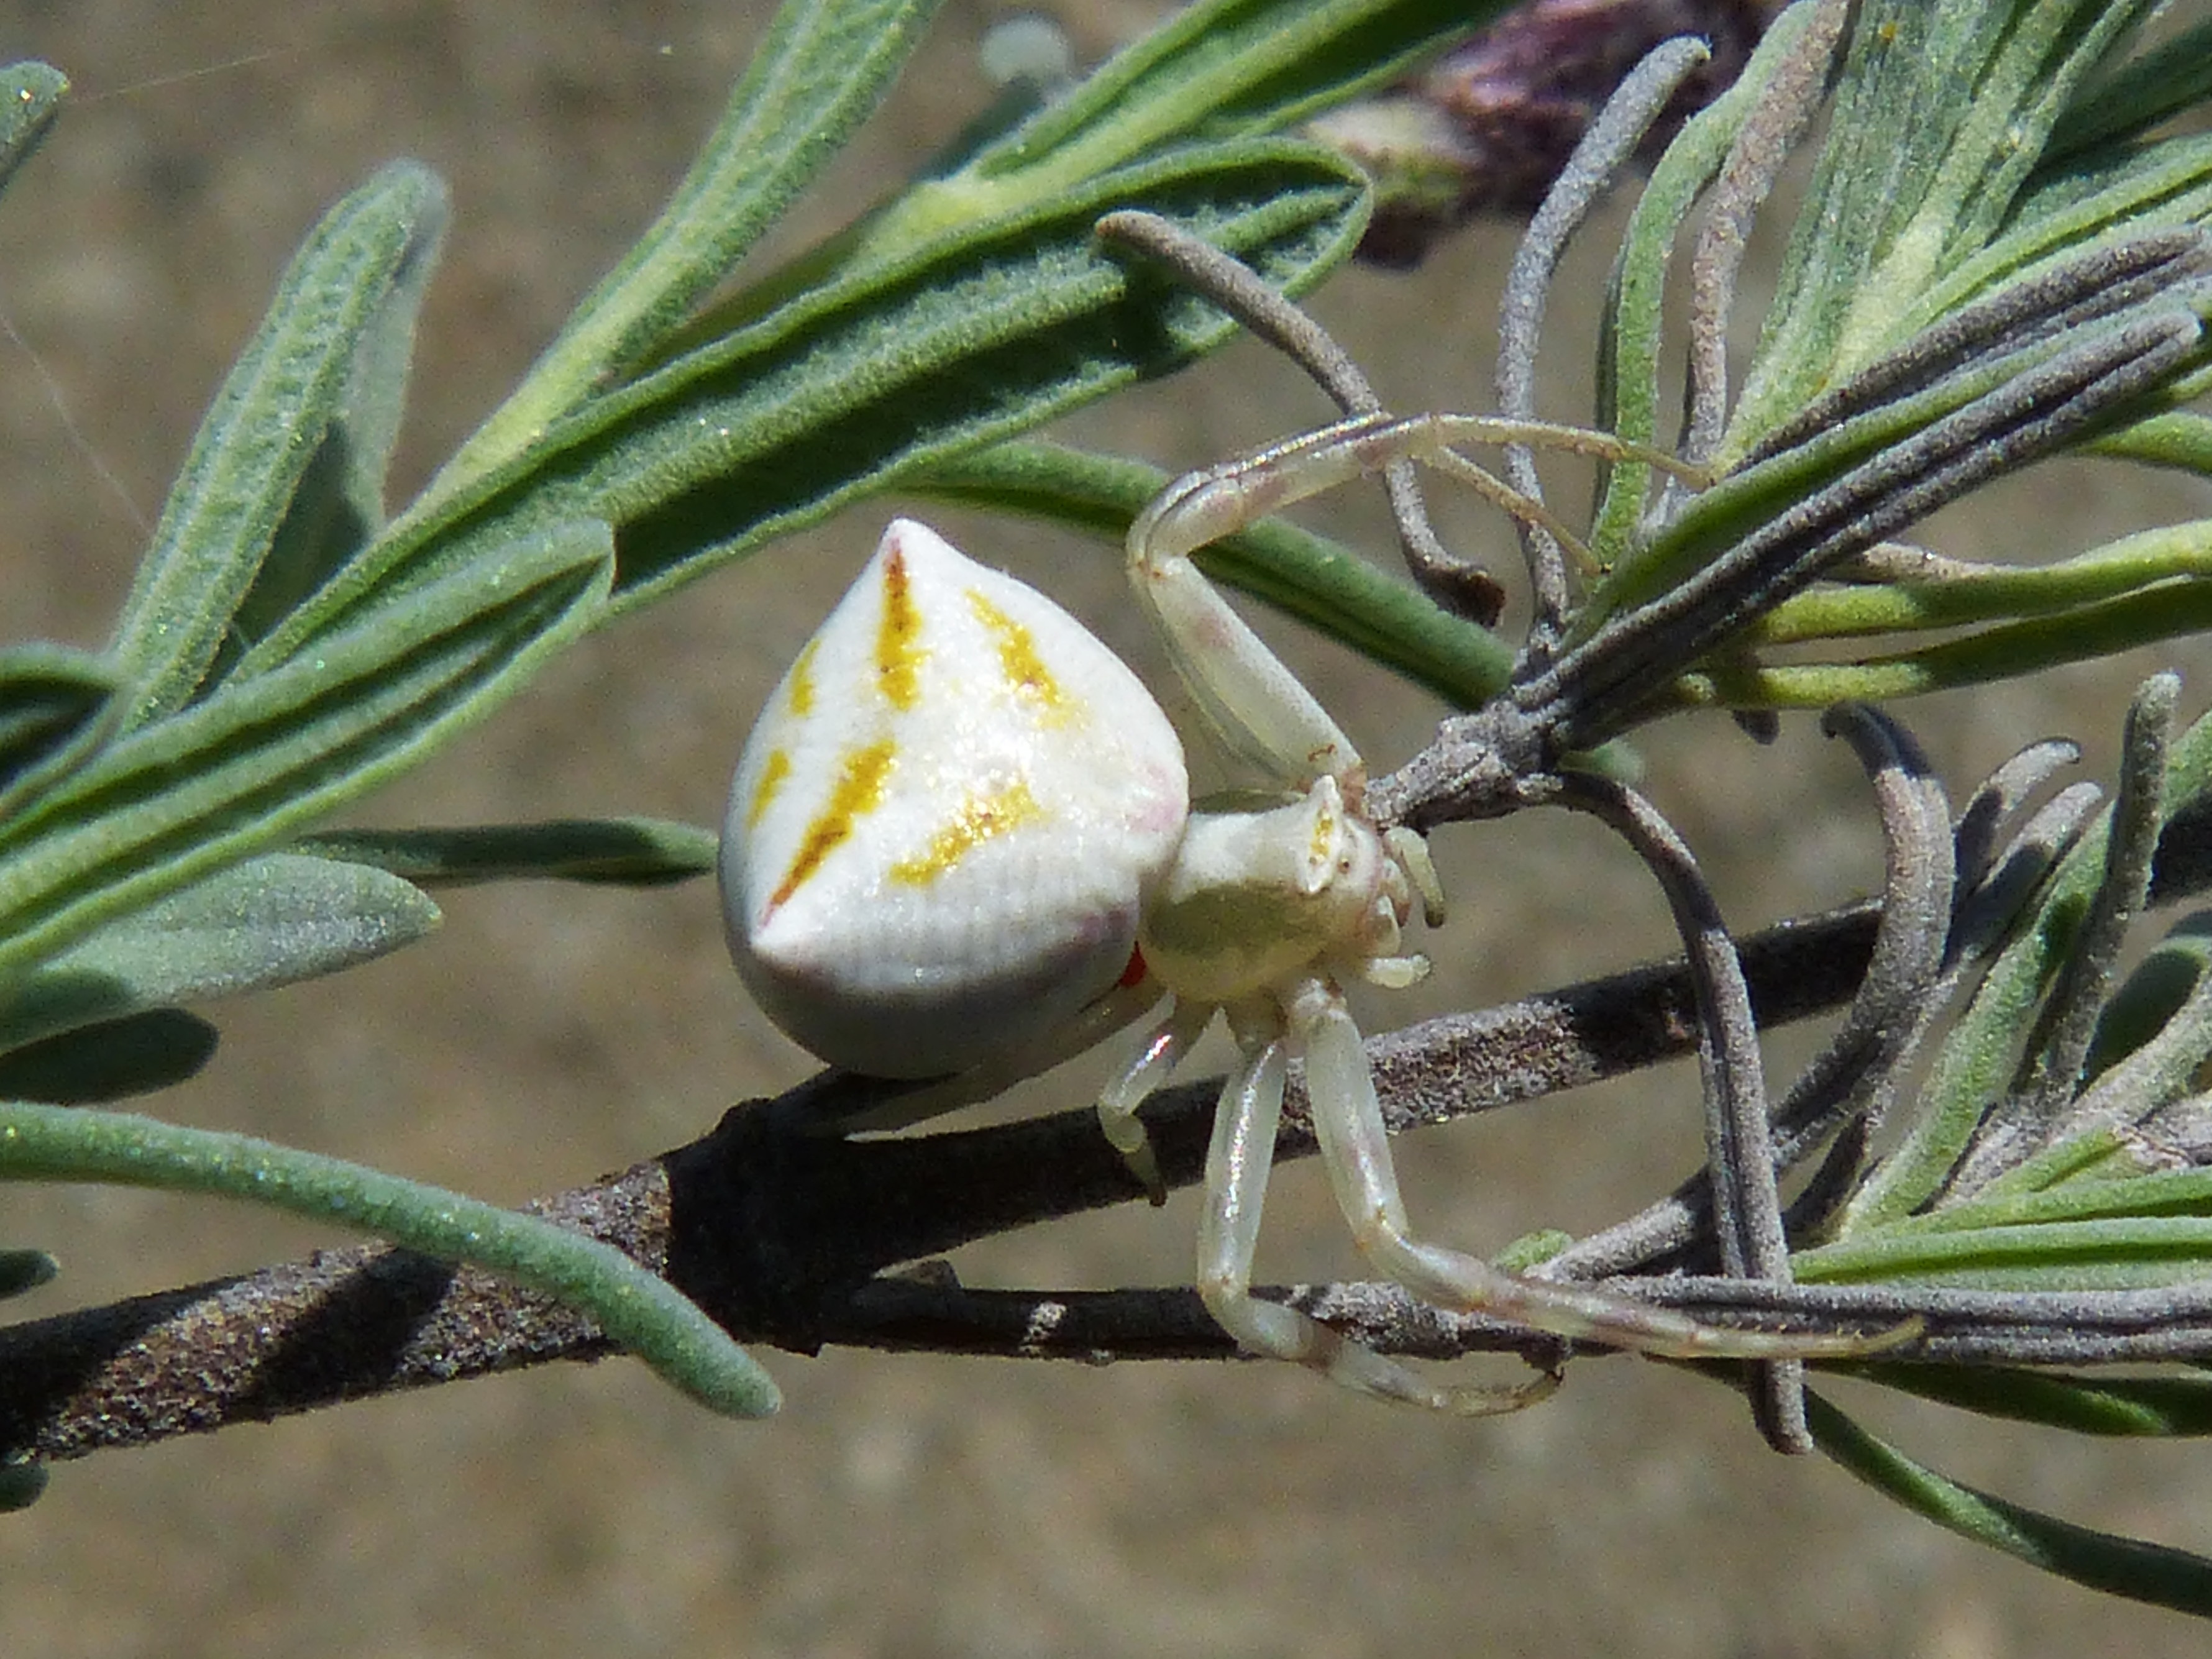
tree, branch, blossom, plant, fruit, leaf, flower, frost, food, produce, evergreen, botany, flora, wildflower, shrub, arachnid, bud, macro photography, priorat, flowering plant, woody plant, land plant, thorns spines and prickles, misumena vatia, spider crab